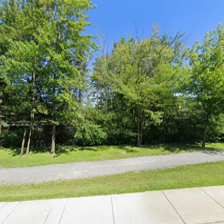
Label: streetView